Old Sebastian County Jail

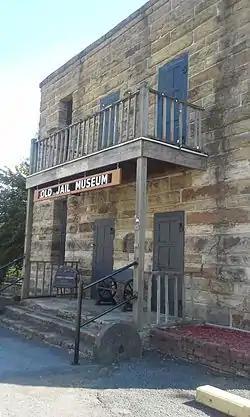

The Old Sebastian County Jail is a historic former jail in Greenwood, Arkansas. It is a two-story stone building, located just east of the Sebastian County Courthouse on the south side of Arkansas Highway 10 in the city center. It was built 1889-91 by Ike Kunkel, a local master mason, and is one of the city's finest examples of cut stone masonry. It is also believed to be the oldest county government building. It was used primarily as a holding jail for detainees awaiting transport to facilities in Fort Smith, and is now operated by the South Sebastian County Historical Society as a local history museum known as the Old Jail Museum.